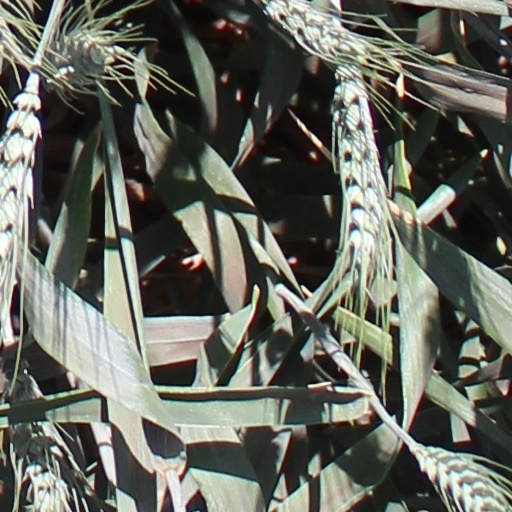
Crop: wheat